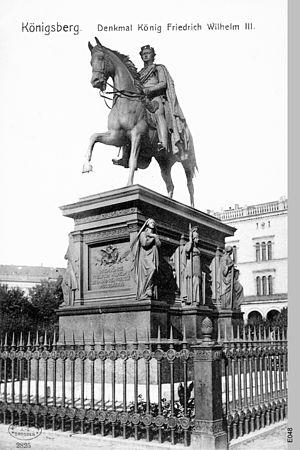
August Karl Eduard Kiß, né le 11 octobre 1802 à Paprotzan en Haute-Silésie et mort le 24 mars 1865 à Berlin, est un sculpteur allemand.